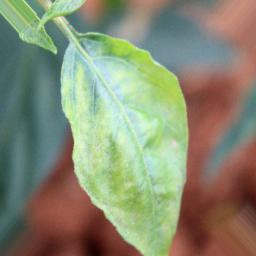
Label: nutritional